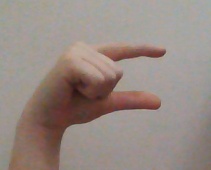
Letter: dal